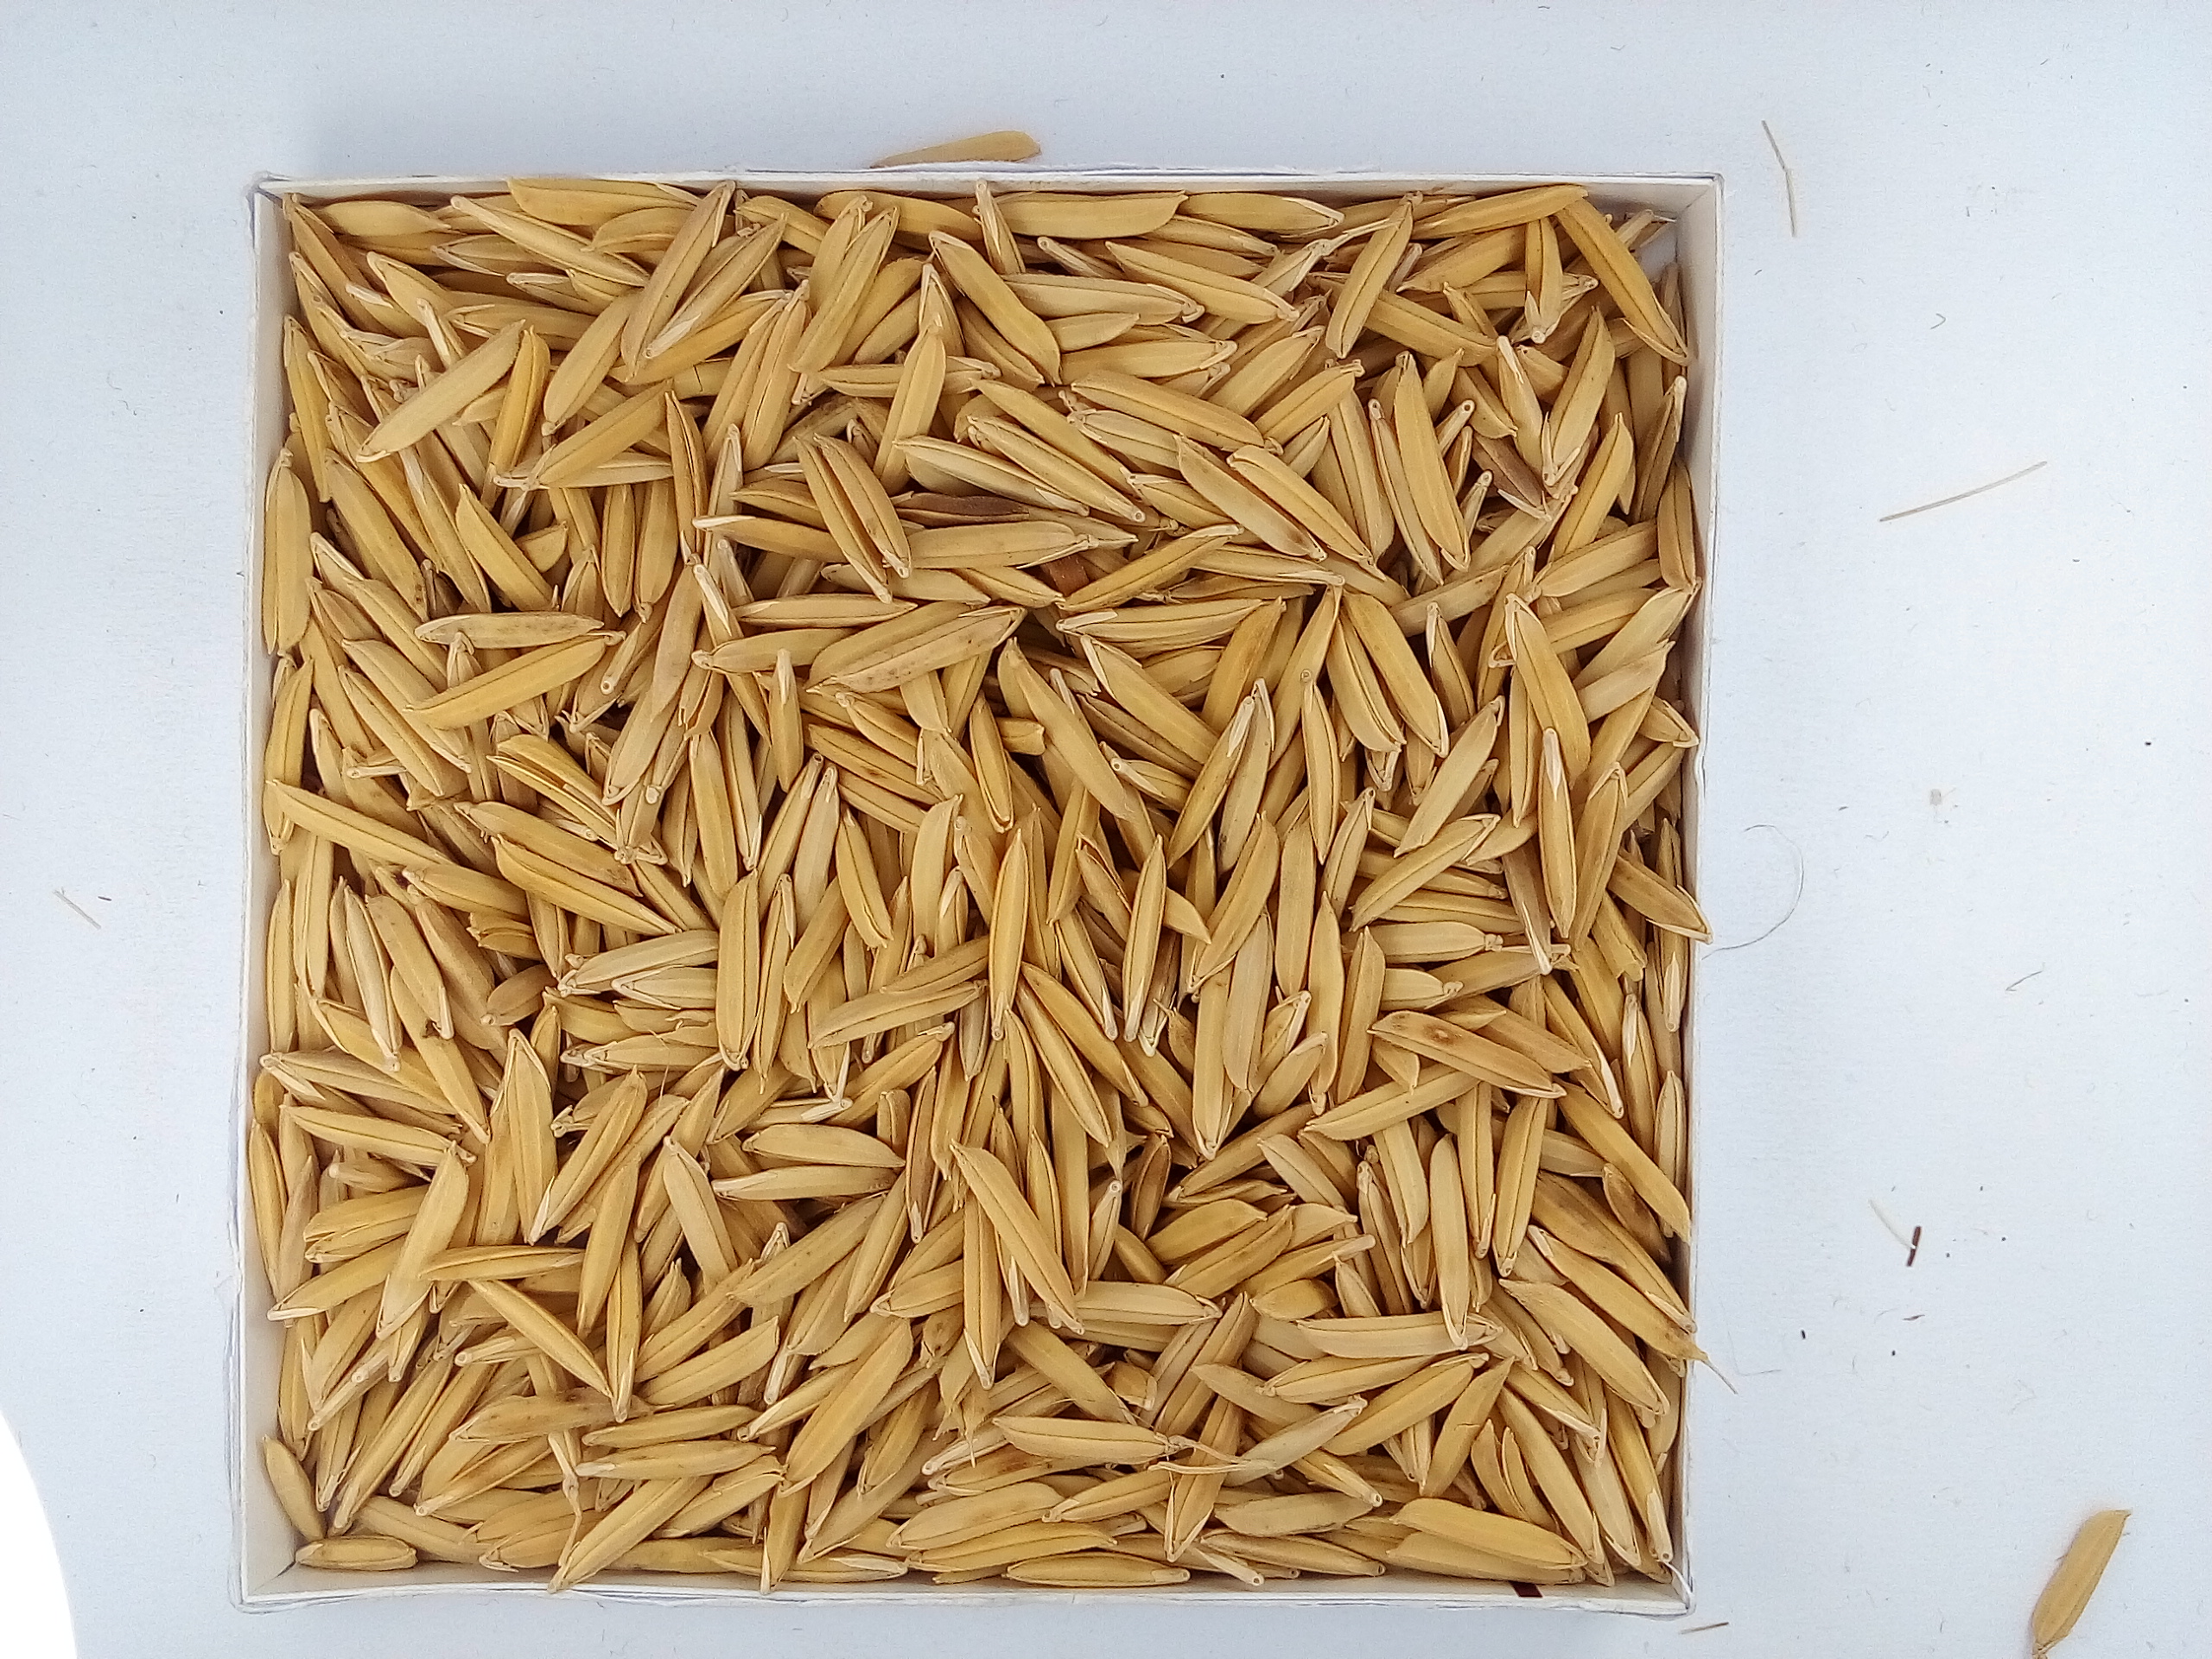
Rice seed variety: Unknown